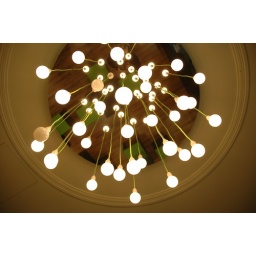
fun lamp in the trainstation while waiting for the train back to the house.